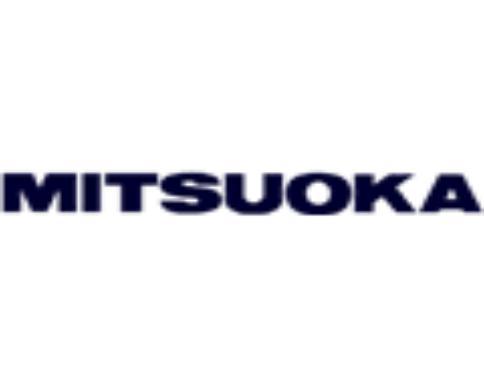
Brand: mitsuoka-1
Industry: Transportation